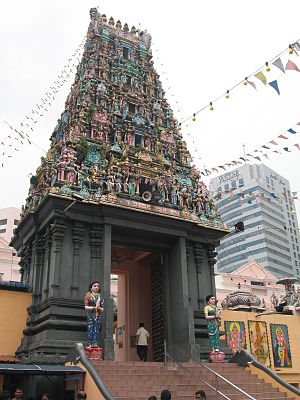
Singapore / Demografi / Befolkning
Sri Mariamman-tempelet, bygget i 1843, er det største hinduistiske tempel i Singapore. Det er også en af de mange religiøse bygninger markeret som nationale monumenter for deres historiske værdi.
Singapore, officielt Republikken Singapore er en østat, som ligger ved sydspidsen af Malayahalvøen. Landet ligger 137 kilometer nord for ækvator, syd for den malaysiske stat Johor og nord for de indonesiske Riauøerne. Med sine 710,2 km² er Singapore en mikrostat, og det er det mindste land i Sydøstasien. Det er betydeligt større end Monaco og Vatikanet, som er de eneste andre selvstændige bystater.